Newt Loken

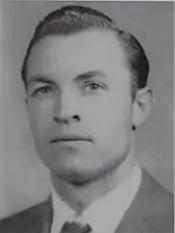
Loken

Newton Clayton Loken (February 27, 1919 – June 28, 2011) was an artistic gymnast and coach of gymnastics, trampolining and cheerleading. While a member of the Minnesota Golden Gophers men's gymnastics team, Loken was NCAA all-around gymnastics champion in 1942 and the Big Ten Conference all-around champion in 1941 and 1942. He coached the University of Michigan gymnastics team for 36 years from 1948 to 1983. Loken's gymnasts won the NCAA championships in 1963 and 1970, as well as 12 Big Ten championships. His record as Michigan's gymnastics coach was 250-72-1. Loken also coached the Michigan trampolining team to NCAA championships in 1969 and 1970.